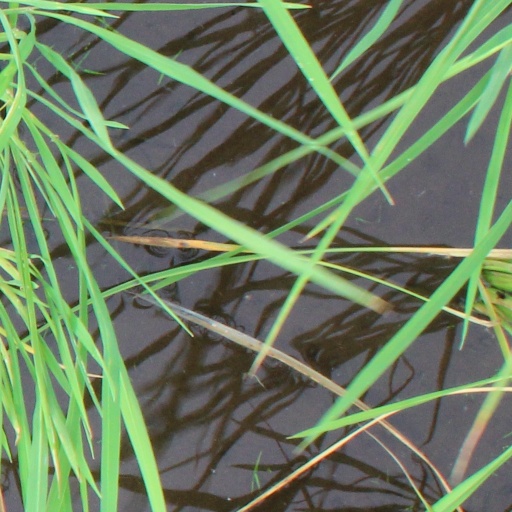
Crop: rice